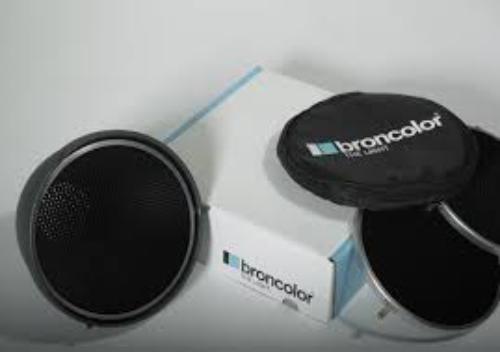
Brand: Bron Elektronik
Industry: Electronic